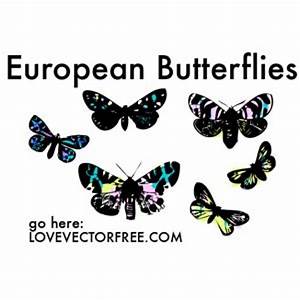
Label: farfalla